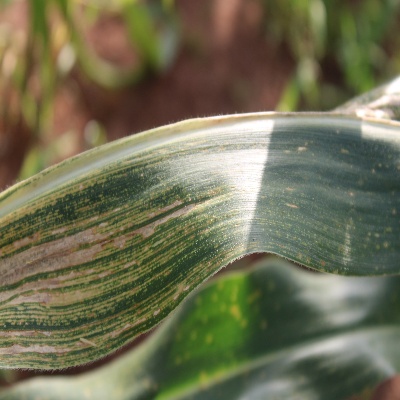
Crop: Maize
Condition: leaf blight